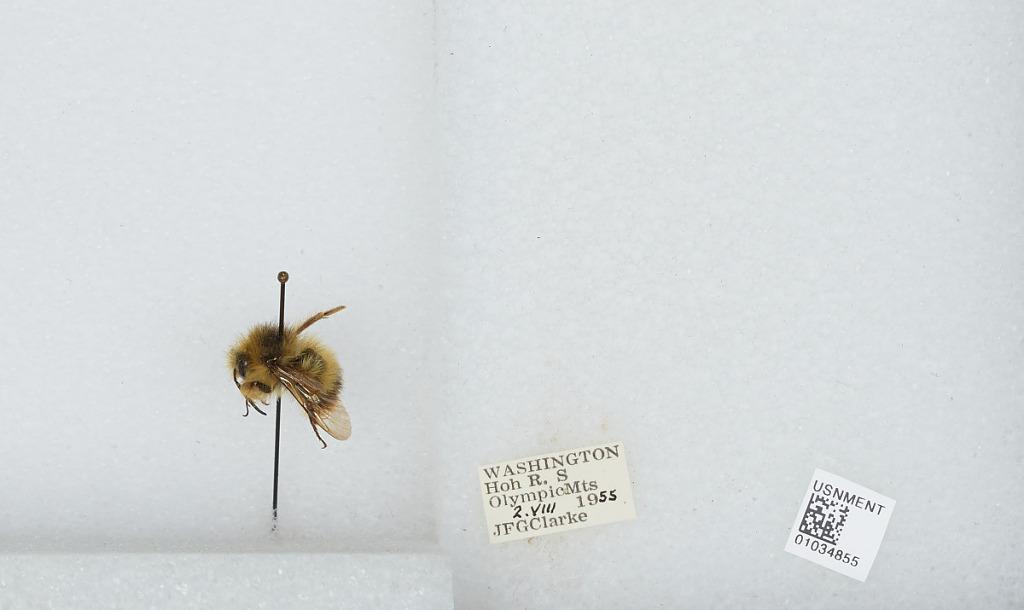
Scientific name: Bombus (Pyrobombus) mixtus Cresson
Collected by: J. Clark
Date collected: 1955-8-2
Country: United States
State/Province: Washington
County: Jefferson
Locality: Hoh River, South Olympic Mountains
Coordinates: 47.8564, -123.946